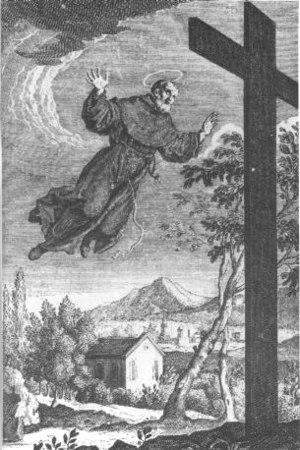
La lévitation est le fait, pour un être ou un objet, de se déplacer ou de rester en suspension au-dessus du sol, sous l'effet d'une force plus grande que la gravitation ou pour diverses raisons non scientifiques invoquées par les tenants d'une explication surnaturelle.
Saint Joseph de Cupertino, ou Joseph de Cupertin, né Giuseppe Maria Desa, est un moine franciscain italien célèbre pour les récits de ses lévitations et ses miracles. Selon le père Herbert Thurston « il serait impossible de faire le récit détaillé de tous ses vols, s'élevant dans les airs : les témoignages des contemporains rapportent une centaine de fois ce phénomène ». Il a été canonisé en 1767 par le pape Clément XIII.